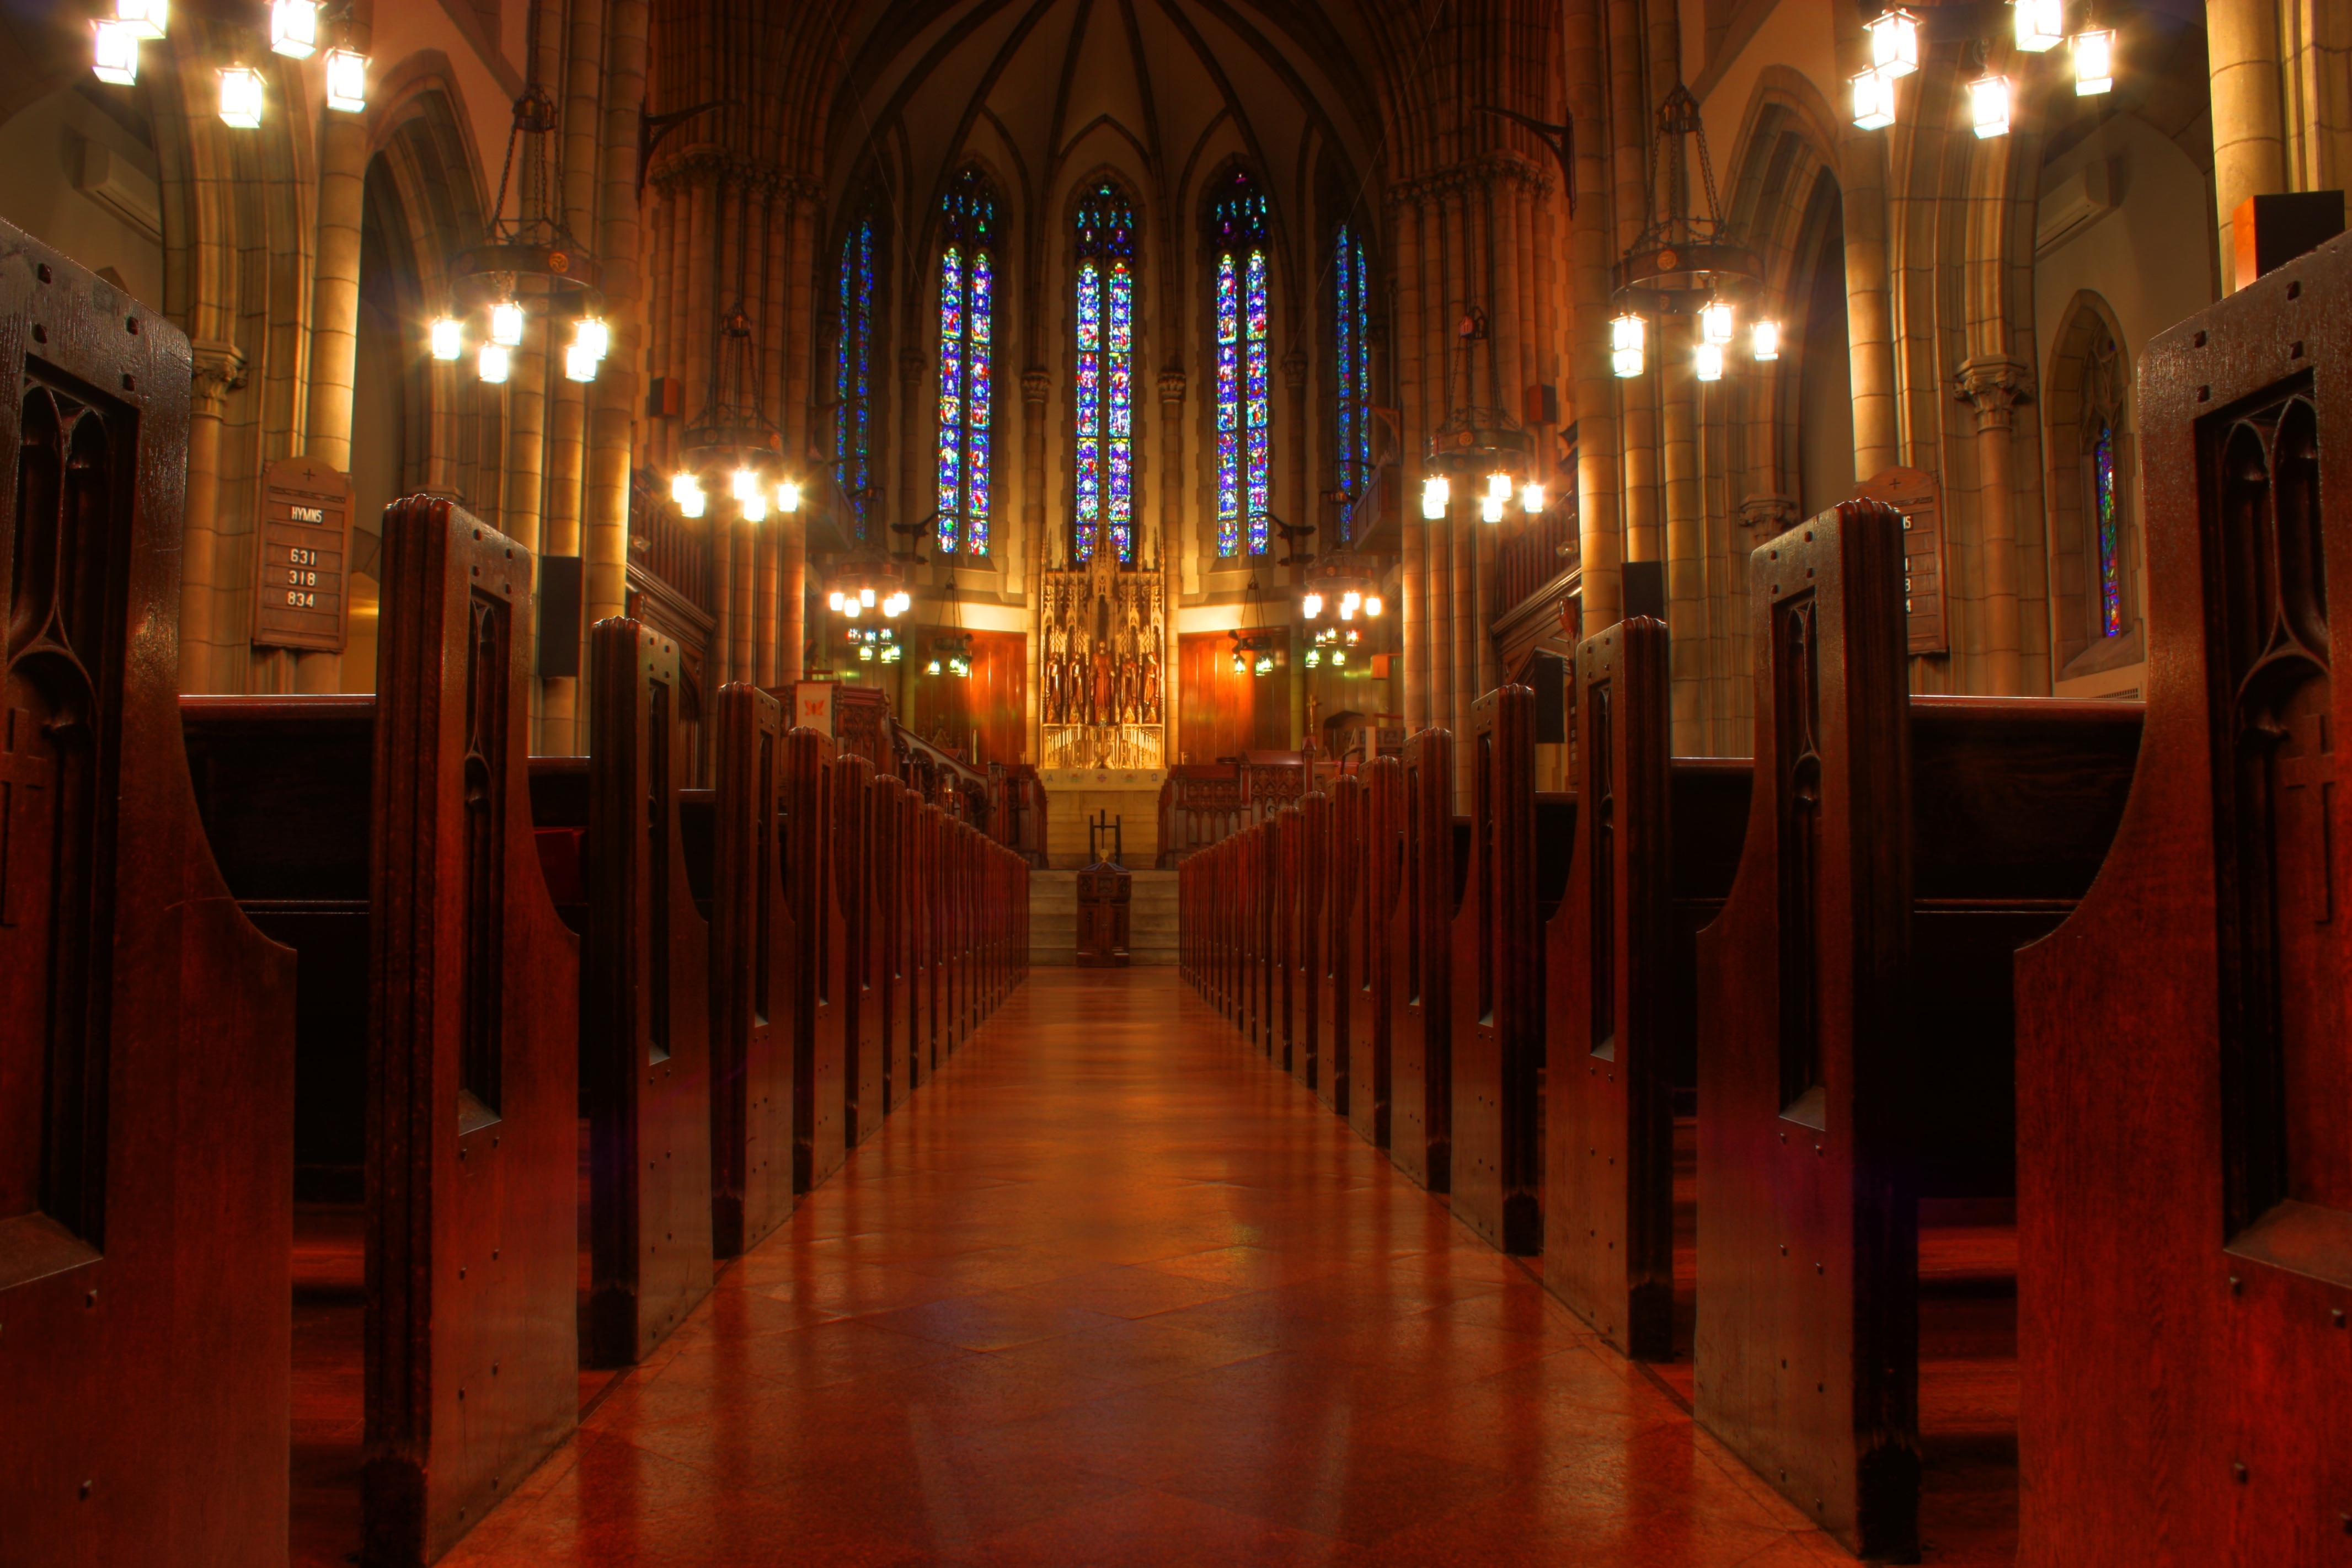
architecture, night, building, palace, religion, church, cathedral, chapel, lighting, place of worship, aisle, place, sanctuary, worship